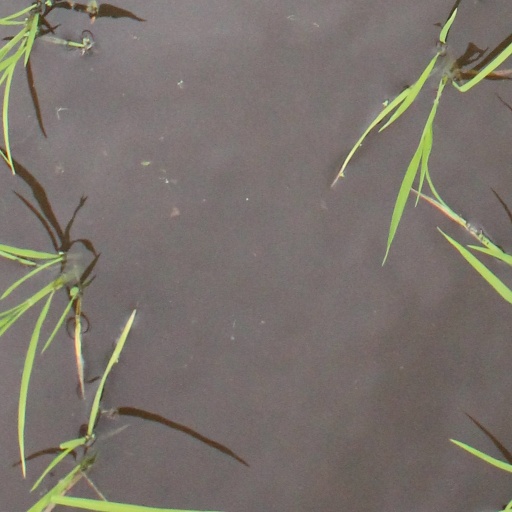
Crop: rice